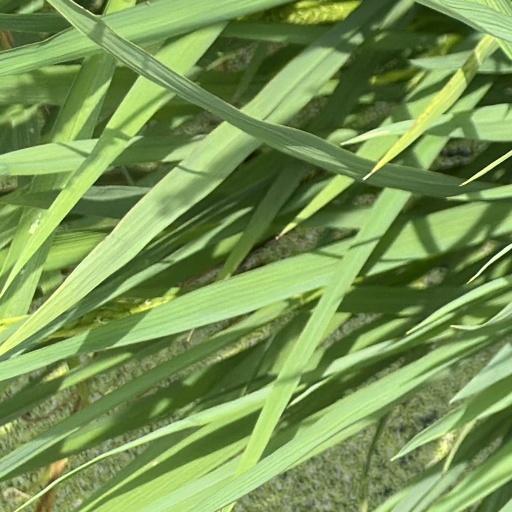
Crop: rice